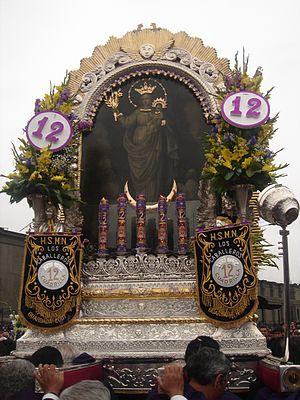
Notre-Dame-du-Nuage, ou encore Vierge-du-Nuage, est la patronne de l'Équateur.